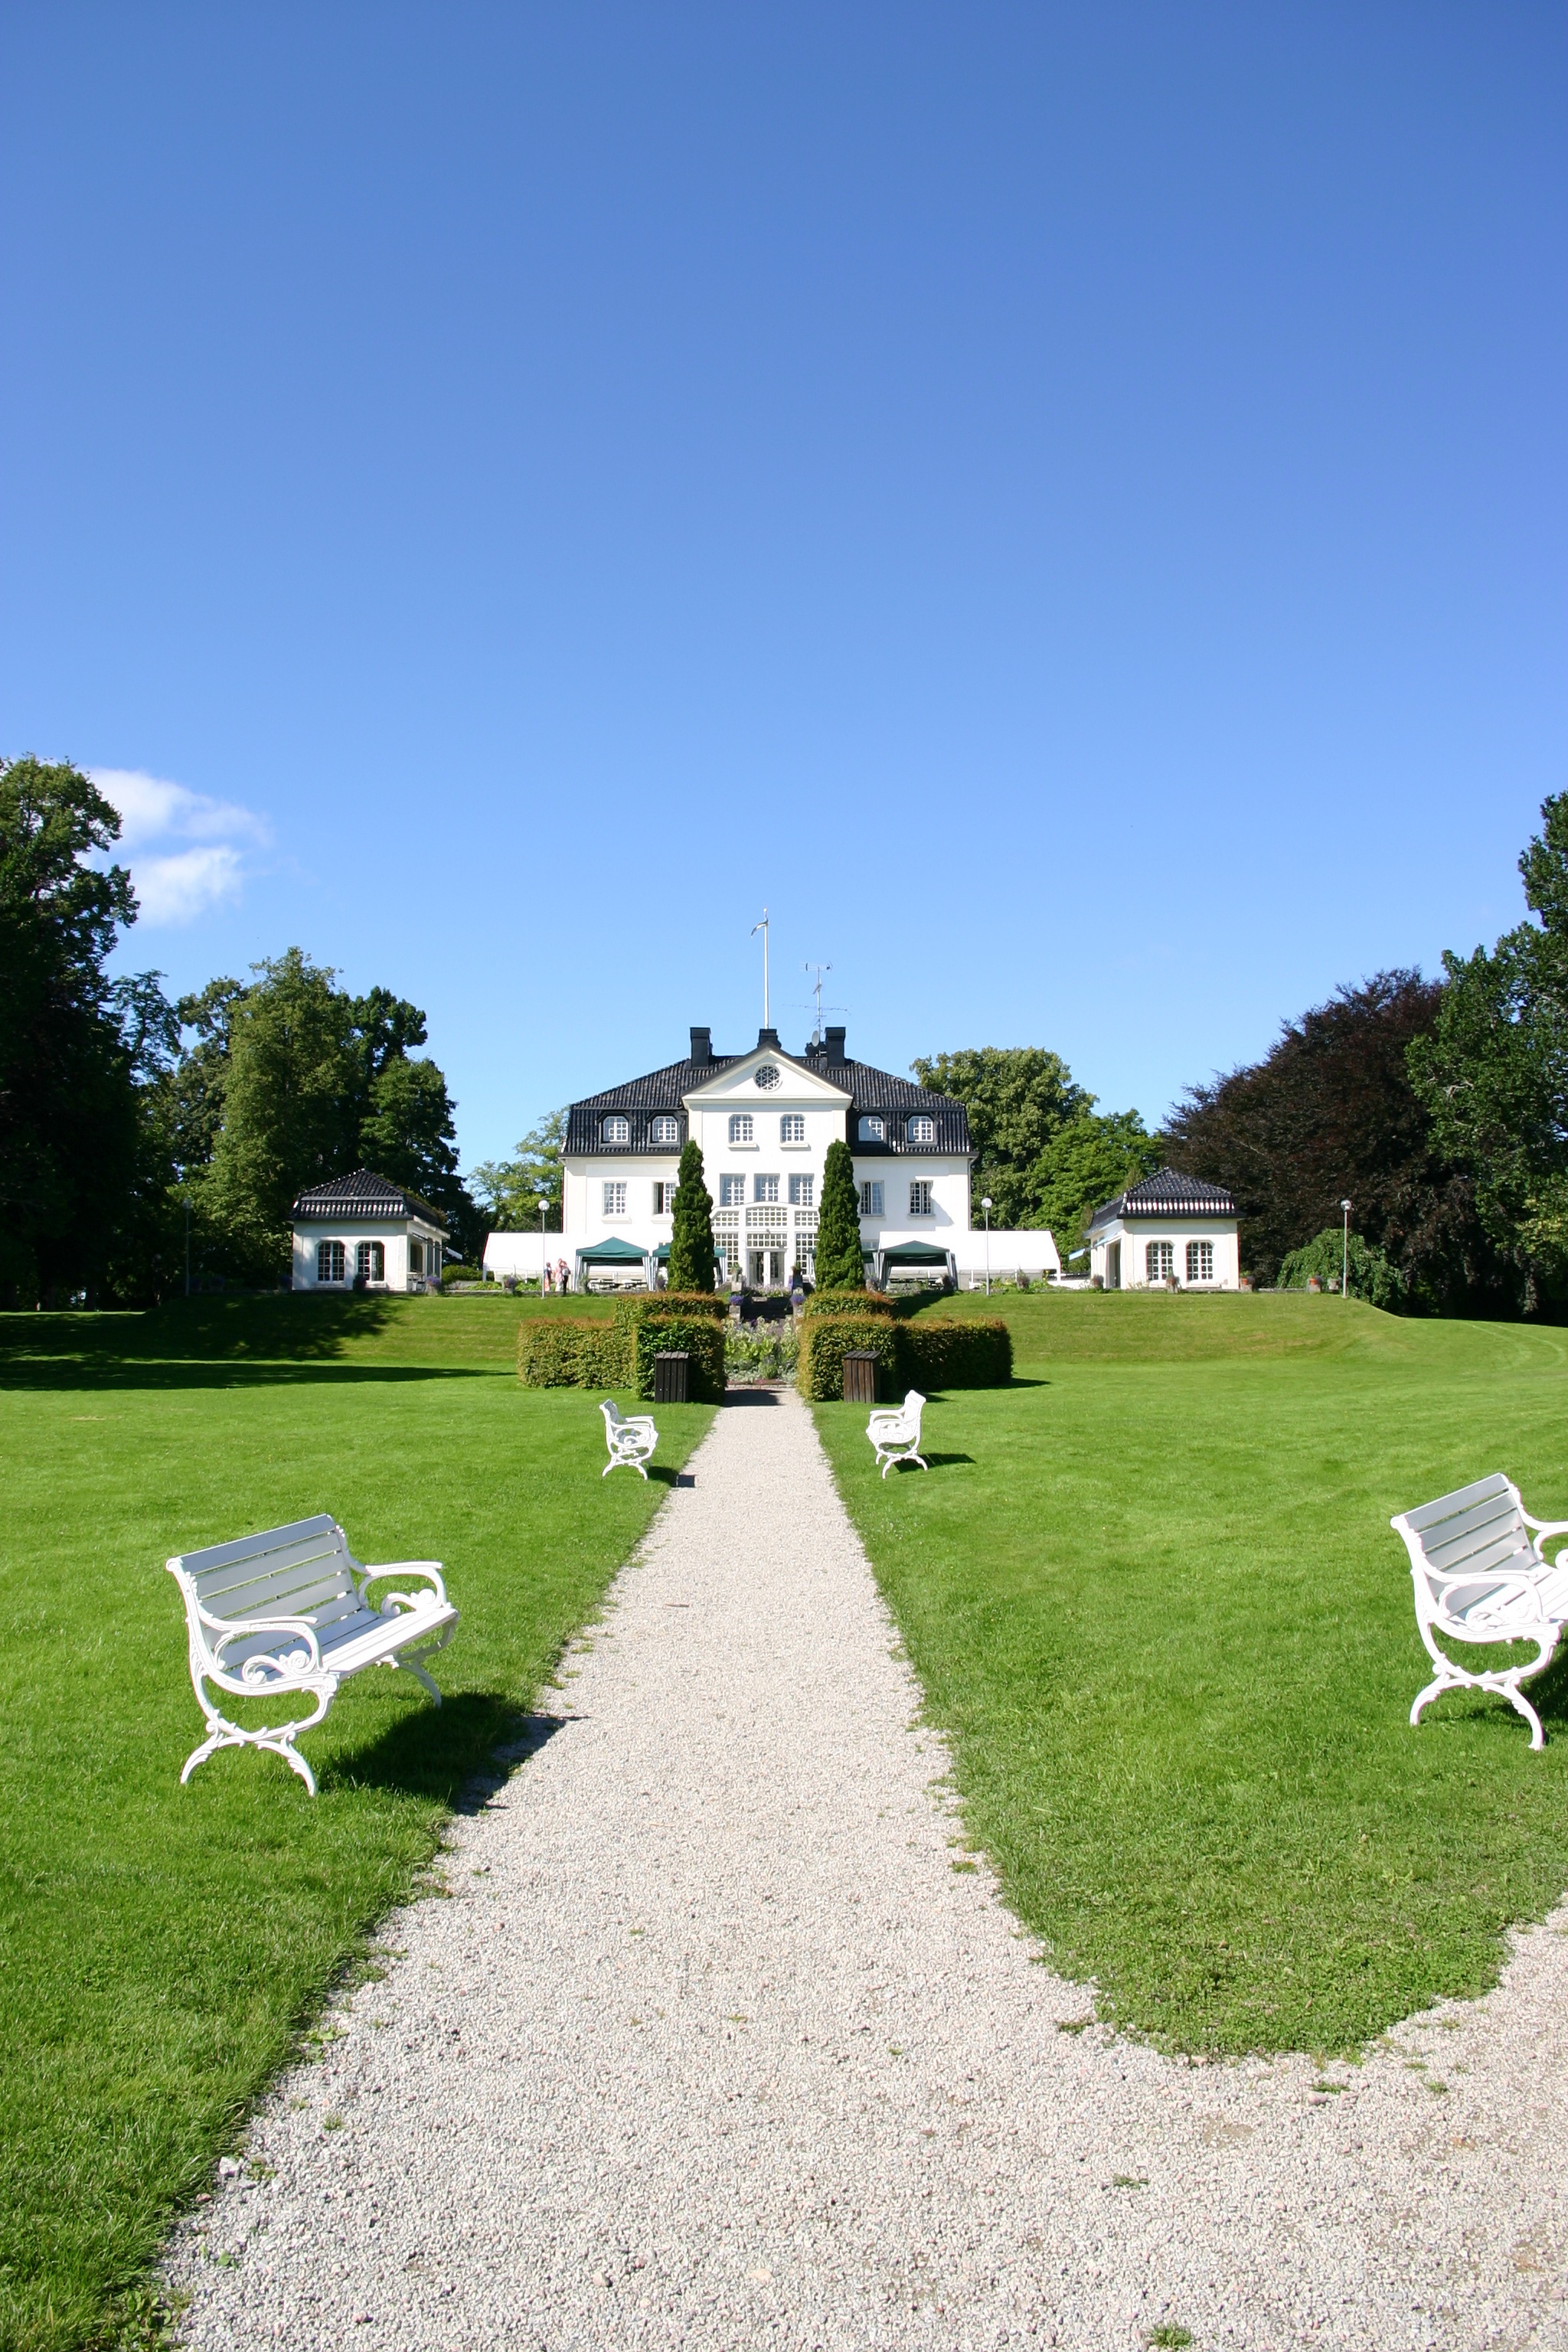
grass, lawn, meadow, building, home, backyard, castle, garden, sweden, estate, southern sweden, residential area, baldersn s